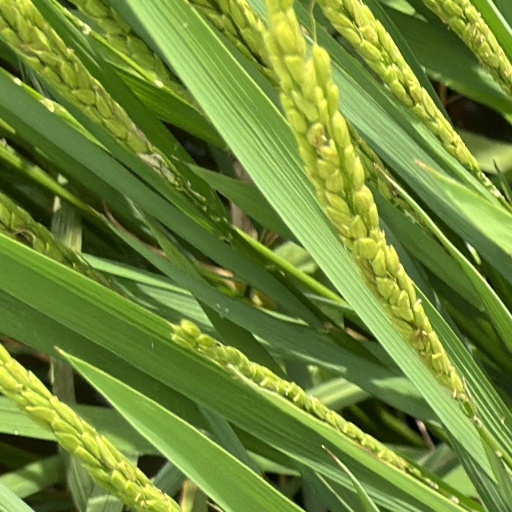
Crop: rice